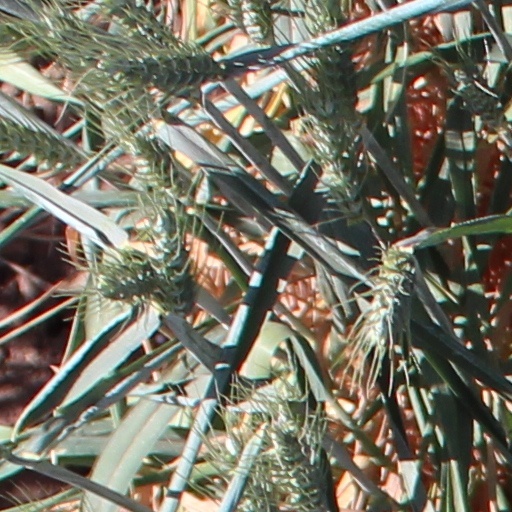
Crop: wheat